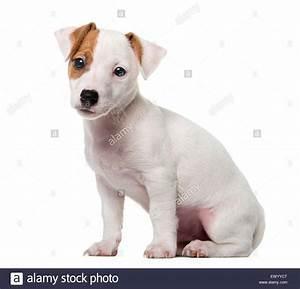
dog